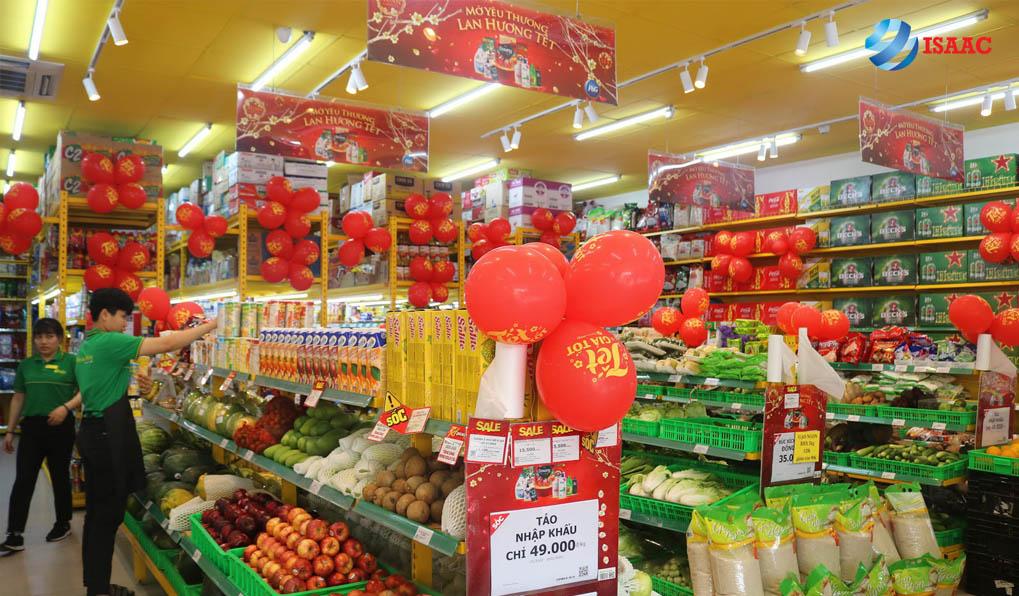
những chùm bong bóng được treo nhân dịp tết nguyên đán